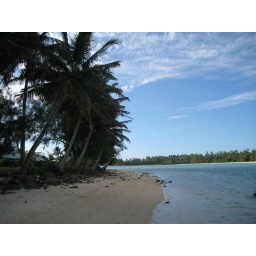
This is a beach on east coast of Rarotonga, Cook Islands, near Vara's Beach House.